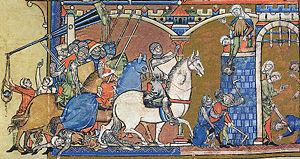
Joab ou Yoav est un personnage biblique qui apparaît dans le deuxième livre de Samuel, le premier livre des Rois, et le premier livre des Chroniques. Il est un neveu du roi David, fils de sa sœur Tsrouyah, et chef de l'armée de David et prince selon la Bible. Il reste fidèle au roi même quand Absalom fomente une insurrection contre David. Il tue Absalom. À la mort de David, il prend le parti d’Adonias. Il est tué sur l’ordre de Salomon par Benaja.